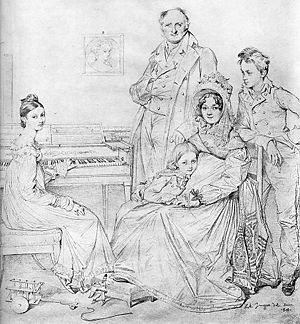
Camille-Marie Stamaty
Familien Stamaty. Den syv år gamle Camille læner sig op ad moderen.